Task Force 1-41 Infantry

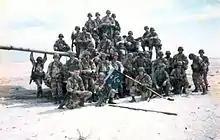
Soldiers of 2nd Platoon, Company C, 1st Battalion, 41st Infantry Regiment pose with a captured Iraqi tank during the 1st Gulf War, February 1991.

Task Force 1-41 Infantry was a U.S. Army heavy battalion task force which took part in the Gulf War of January – March 1991. It was also known as Task Force Iron. Task Force 1-41 Infantry was the first coalition force to breach the Saudi Arabian border on 15 February 1991 and conduct ground combat operations in Iraq engaging in direct and indirect fire fights with the enemy on 17 February 1991. It was the spearhead of VII Corps. The Task Force served at the Battle of 73 Easting and the Battle of Norfolk where it was assigned to the U.S. 1st Infantry Division. It engaged and destroyed elements of 11 Iraqi divisions by the end of combat operations. This includes a significant role in the destruction of 4 Iraqi armored brigades at the Battle of Norfolk. Task Force 1-41 Infantry was awarded a Valorous Unit Award for its accomplishments during combat operations. It consisted primarily of the 1st Battalion, 41st Infantry Regiment, 3rd Battalion, 66th Armor Regiment, and the 4th Battalion, 3rd Field Artillery Regiment all being part of the 2nd Armored Division (Forward), based at Lucius D. Clay Kaserne, north of Bremen, in the Federal Republic of Germany. Task Force 1-41 was commanded by Lieutenant Colonel James L. Hillman.